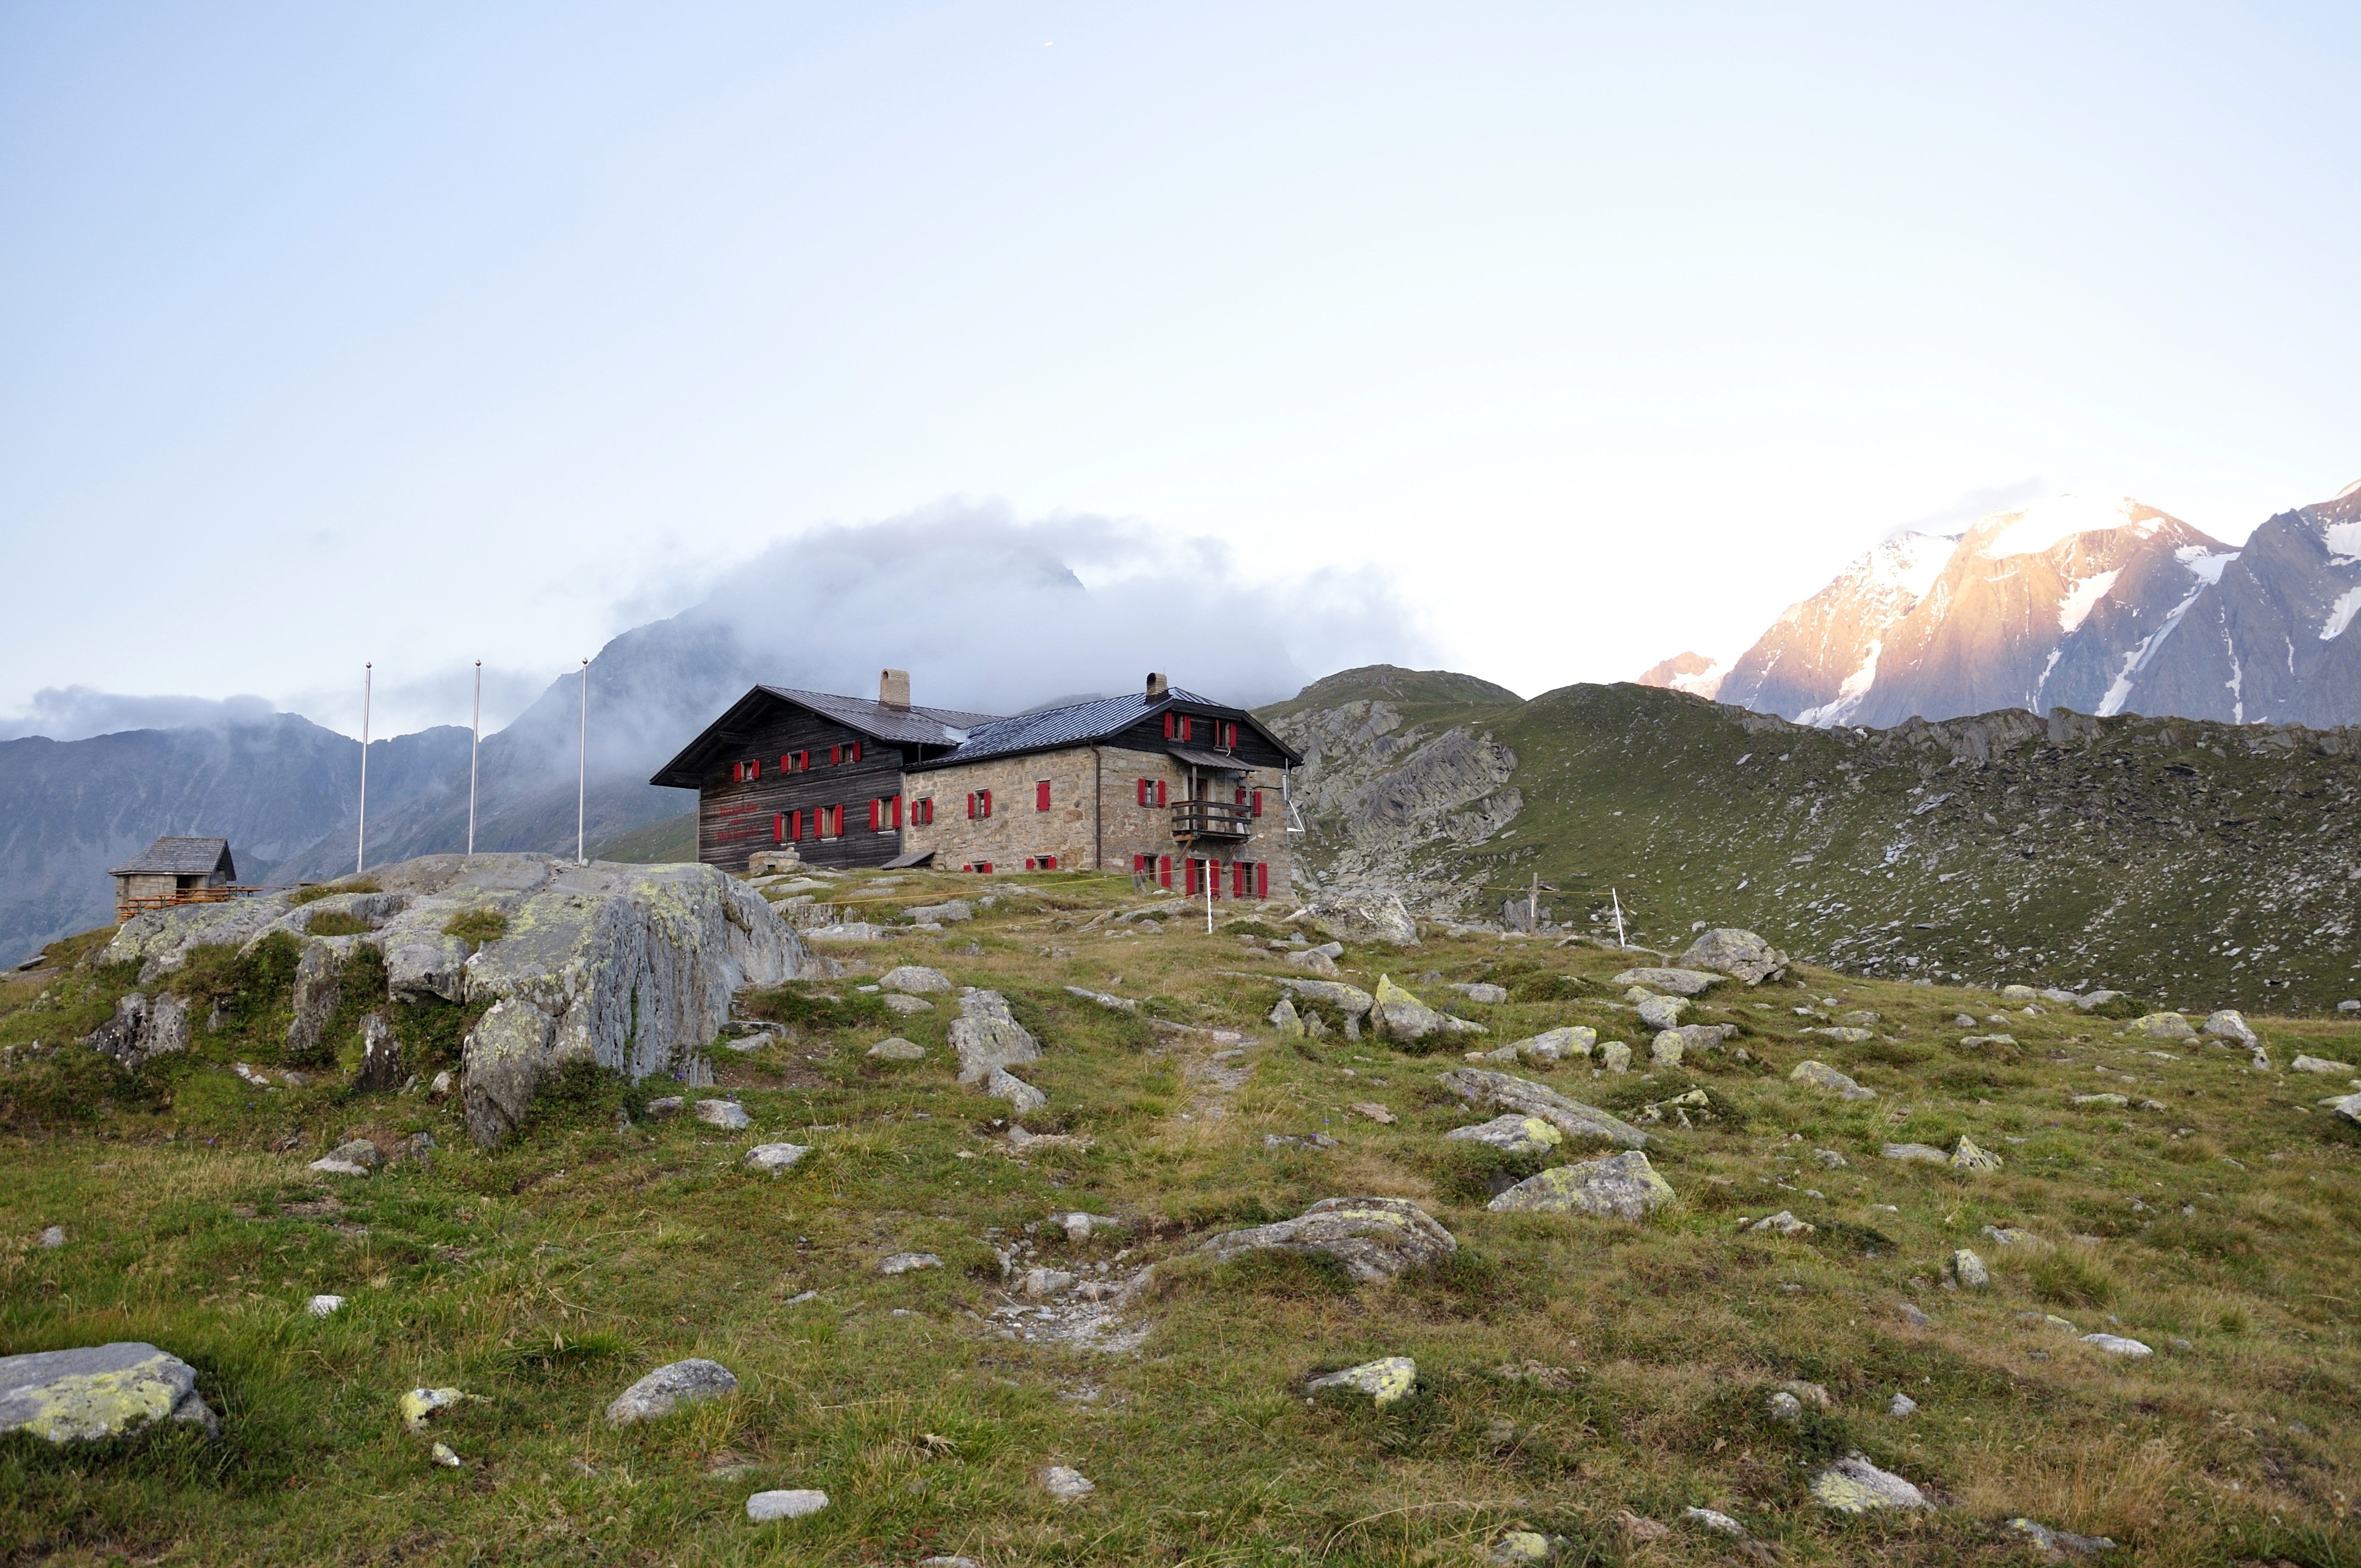
landscape, nature, wilderness, walking, mountain, hiking, hill, adventure, view, valley, mountain range, alpine, terrain, ridge, summit, mountain landscape, mountains, alps, backpacking, landscapes, plateau, fell, dolomites, landform, mountain hut, mountain pass, mountain meadow, mountainous landforms, geological phenomenon